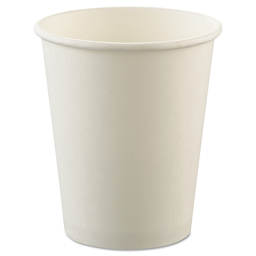
Label: cups